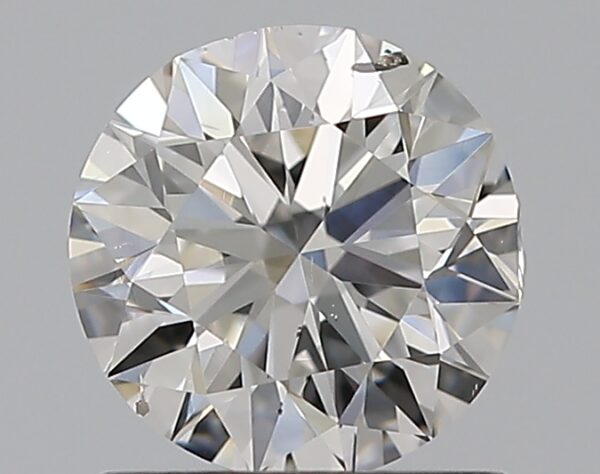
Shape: round
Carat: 0.9
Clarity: SI2
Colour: F
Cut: EX
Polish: EX
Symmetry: VG
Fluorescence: N
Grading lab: GIA
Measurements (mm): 6.13 x 6.19 x 3.84